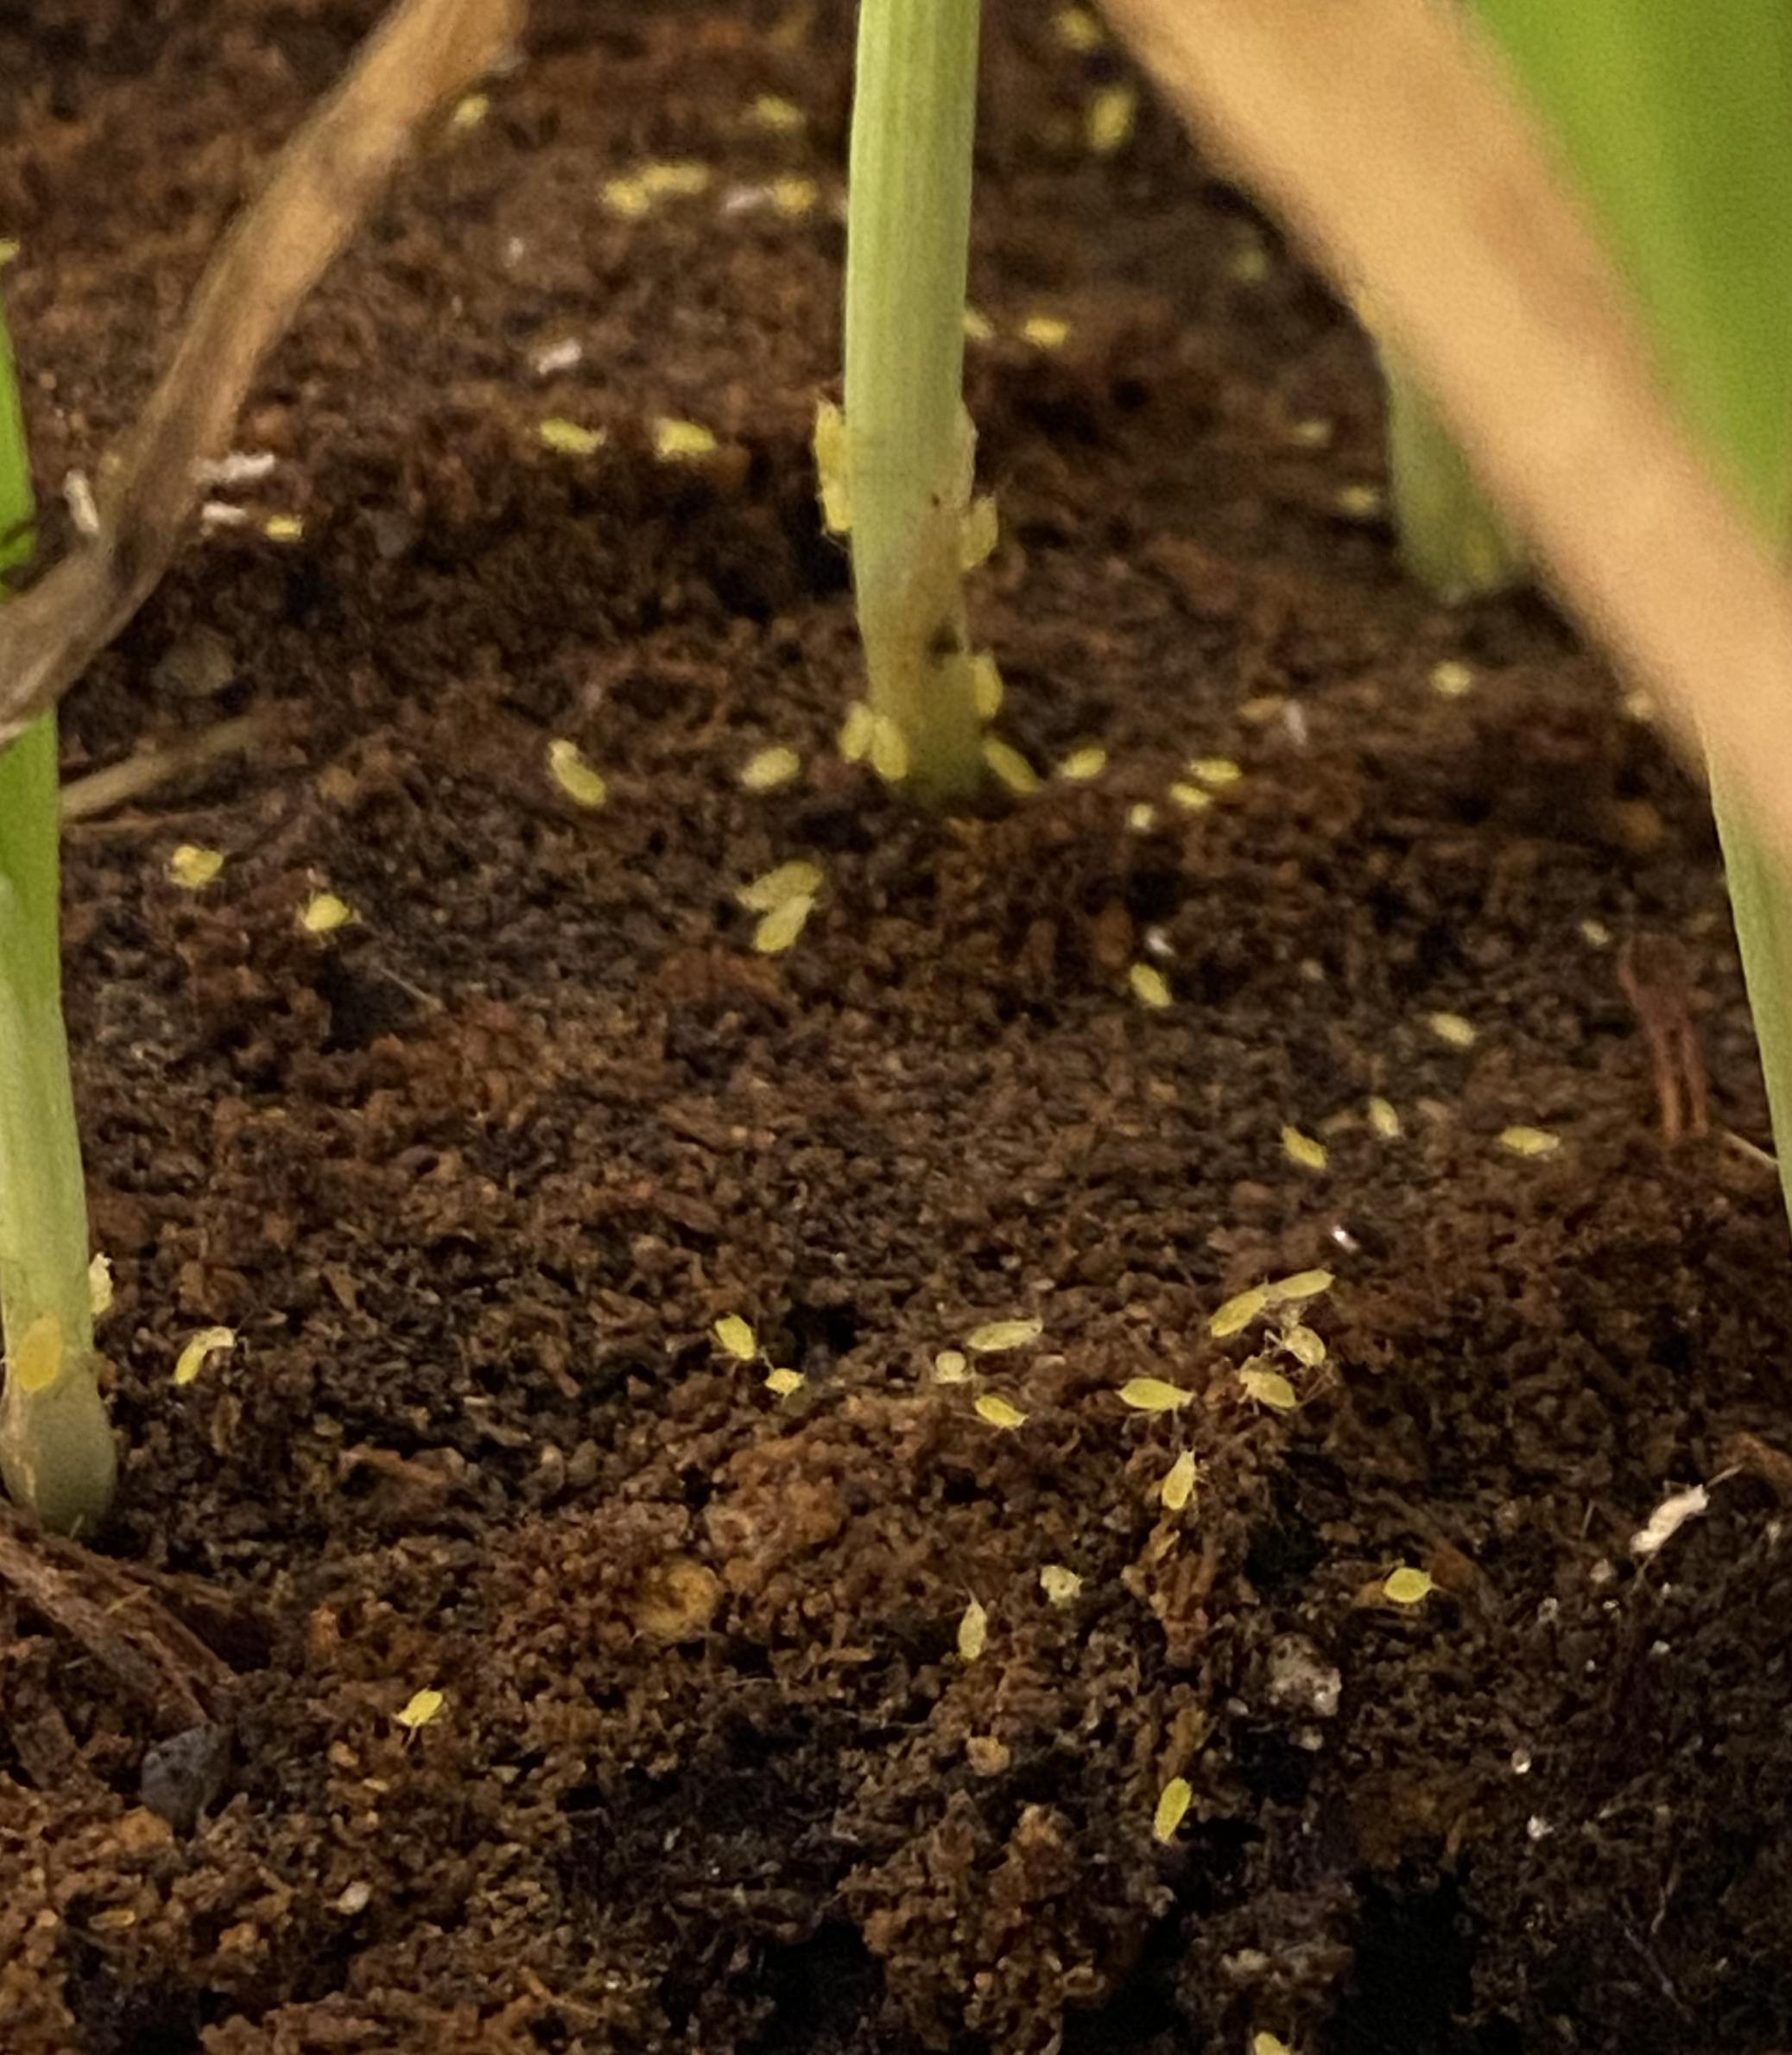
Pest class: cereal_grass_aphid